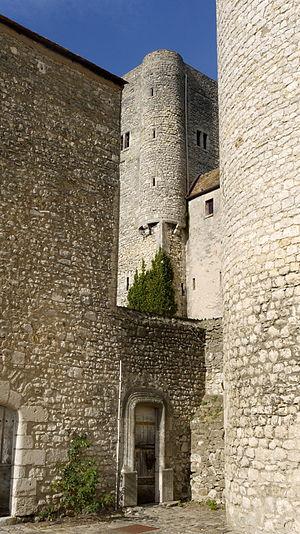
Chateau de Nemours, Seine et Marne, France fin du XIIe siècle